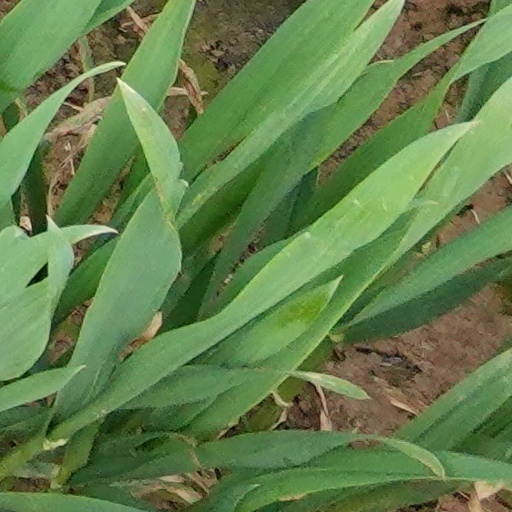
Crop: wheat